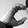
ASL letter: C